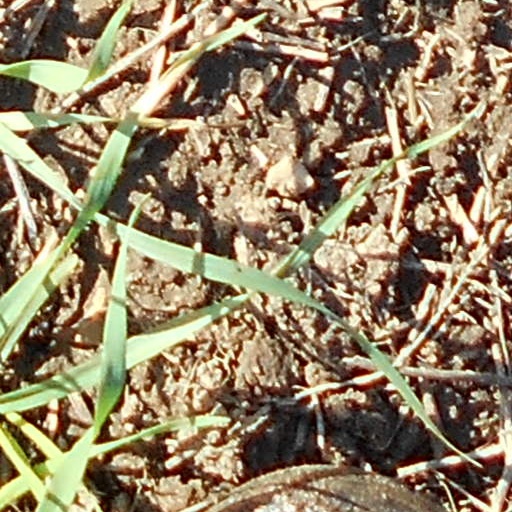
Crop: wheat